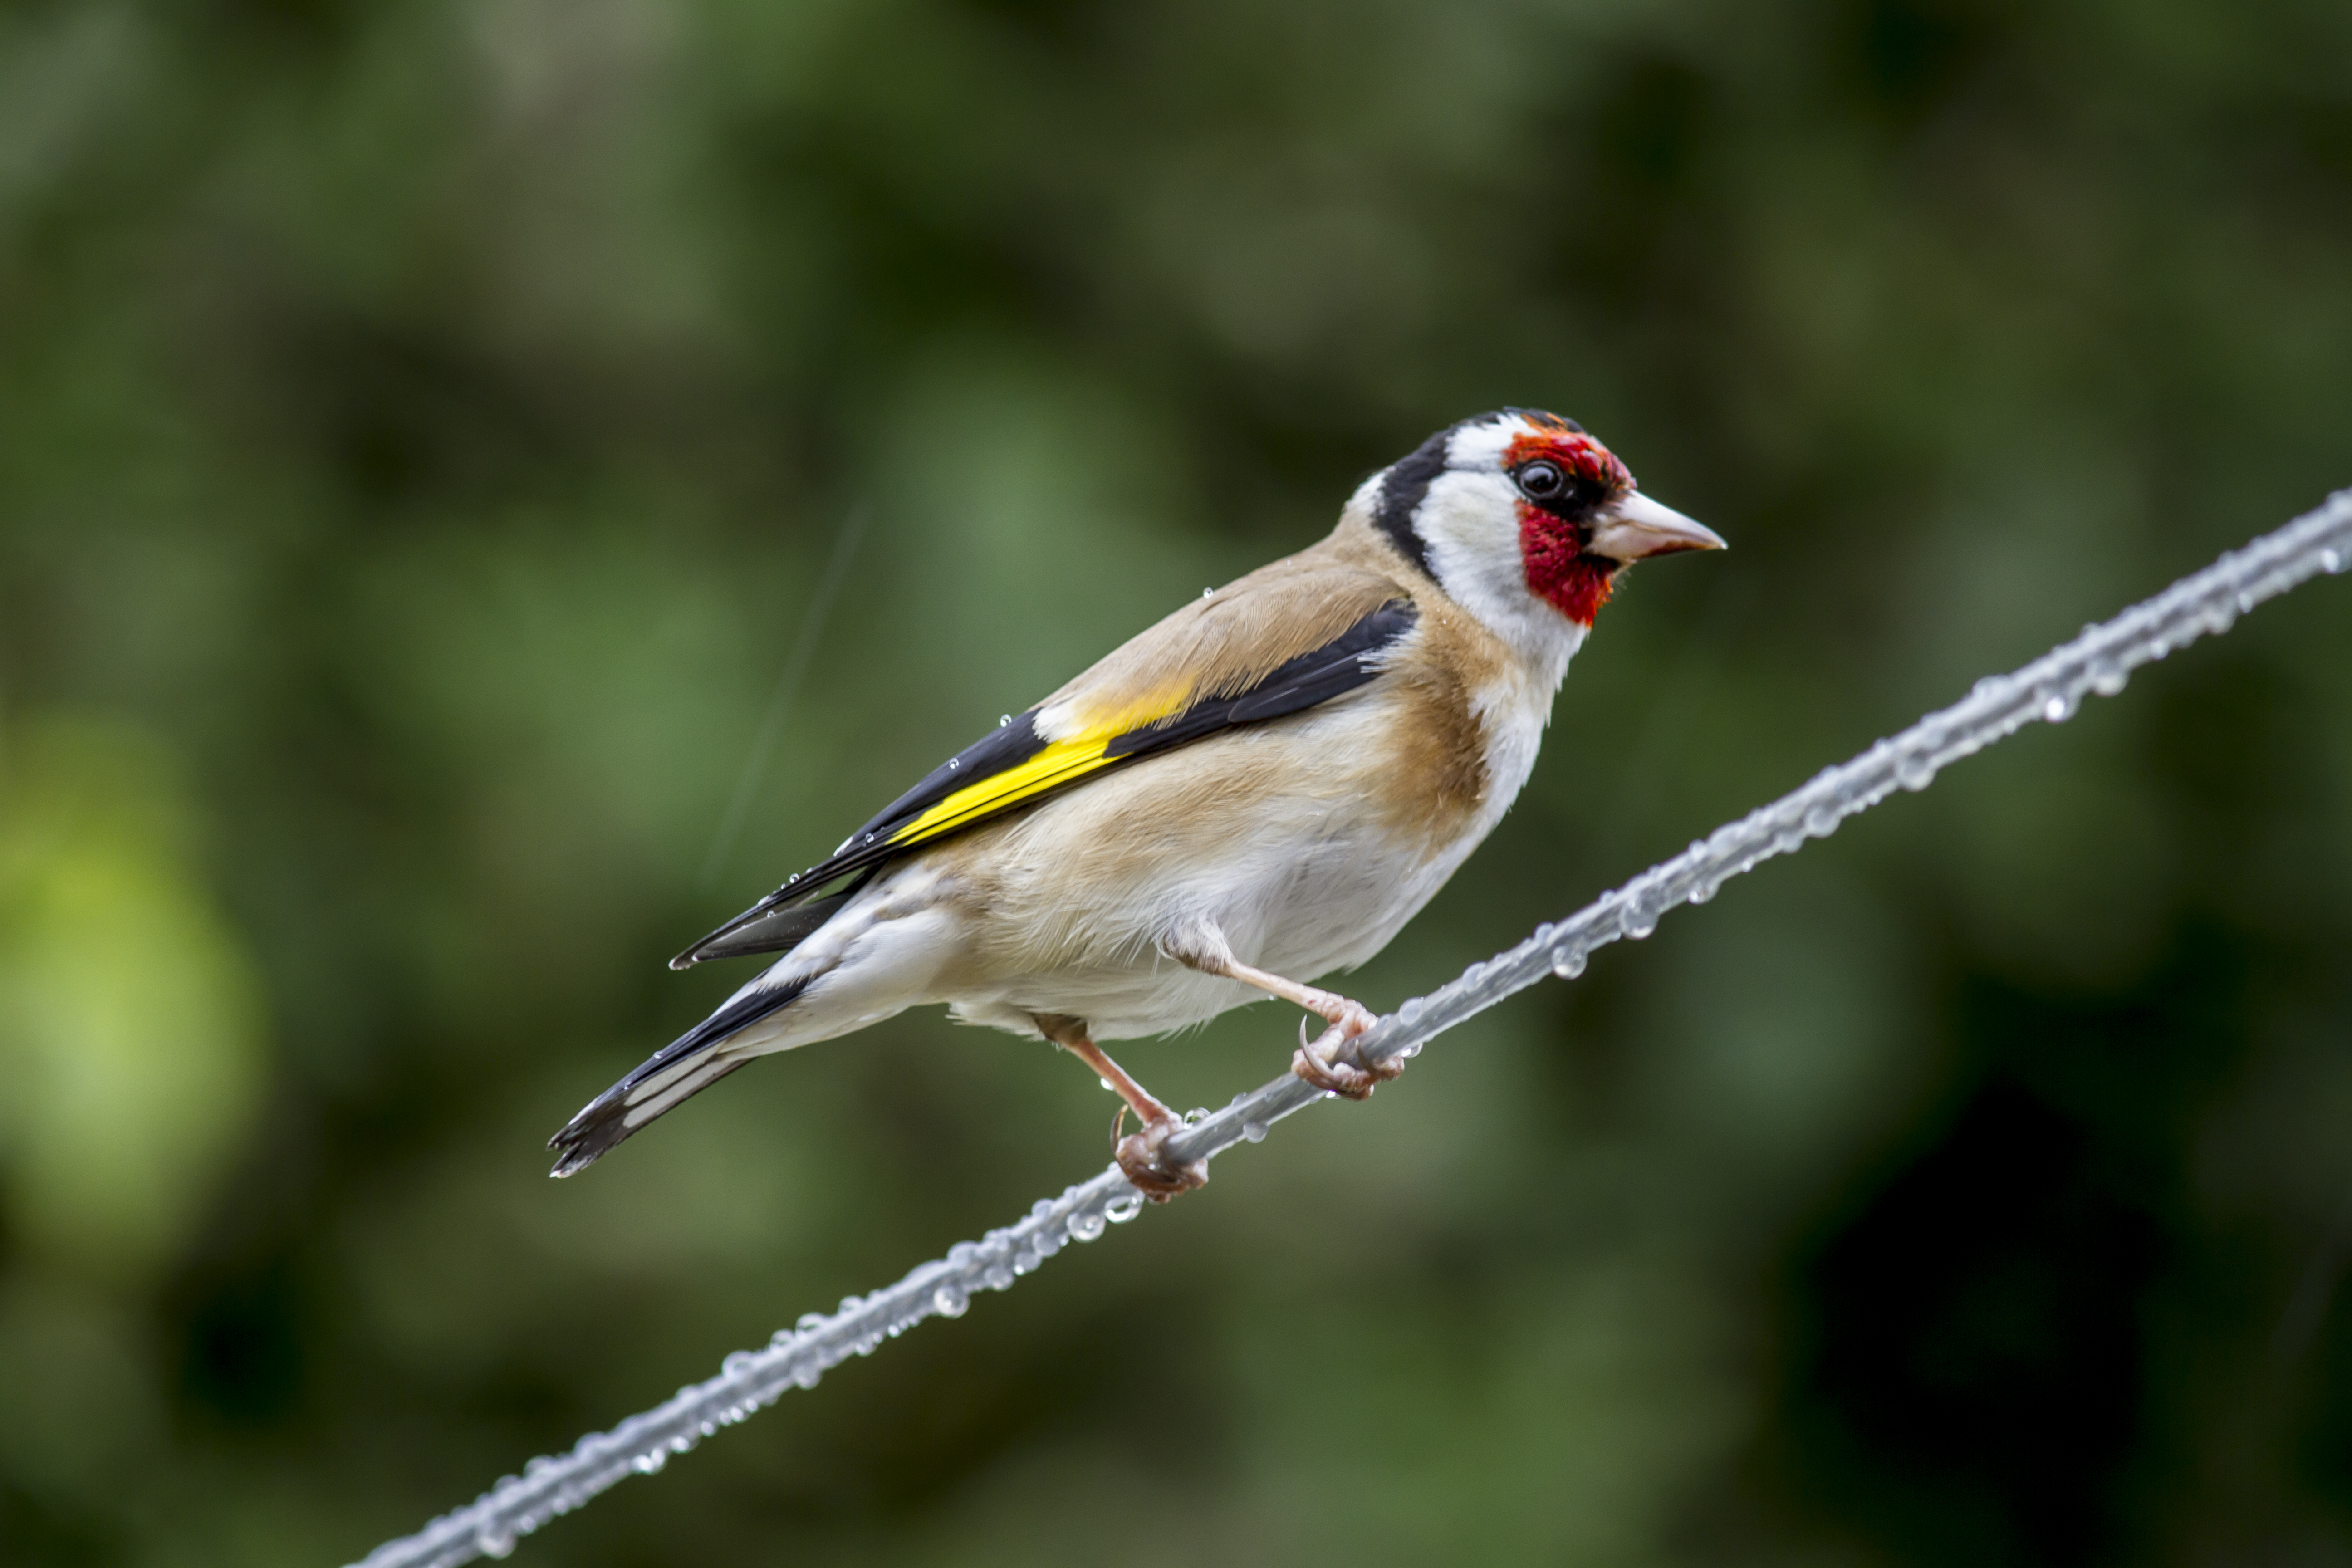
branch, bird, wildlife, beak, fauna, uk, vertebrate, sparrow, finch, brambling, peterborough, house sparrow, old world flycatcher, perching bird, emberizidae, nightingale